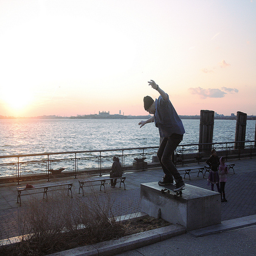
A person riding a skateboard doing a trick on the stairs by a lake.
a man on a skate board does a trick
A skateboarder is attempting to do a trick.
A man riding a skateboard up the side of a ramp.
A boy is skateboarding on a concrete slab.